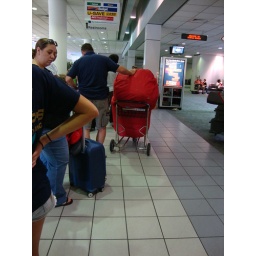
That red duffel is the largest duffel bag I've ever seen!! Taken while waiting in the gigantic car rental line.